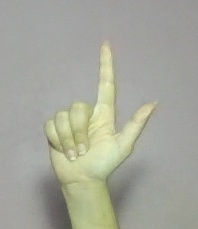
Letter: laam